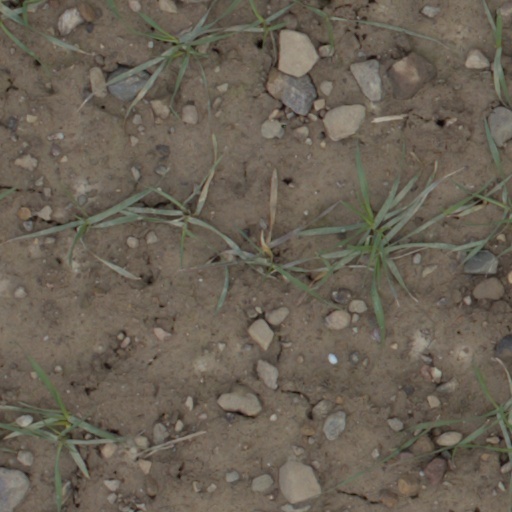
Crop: wheat